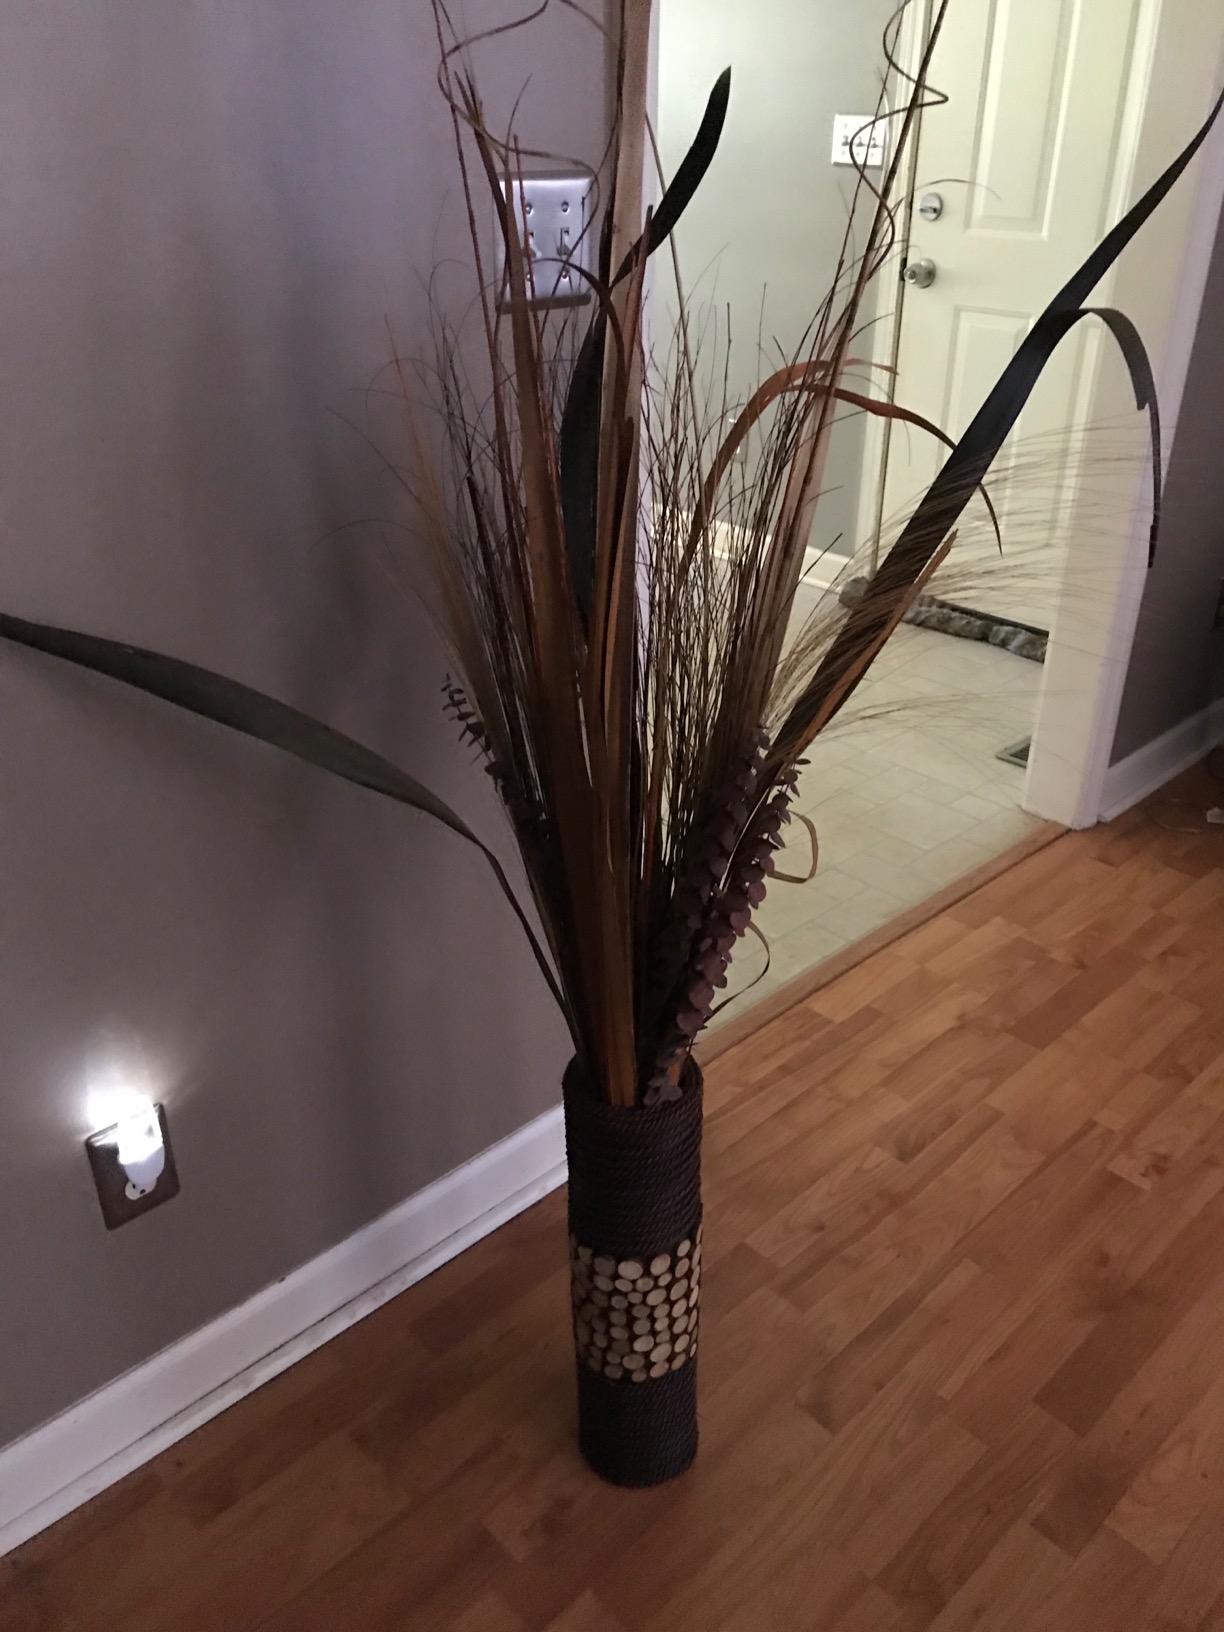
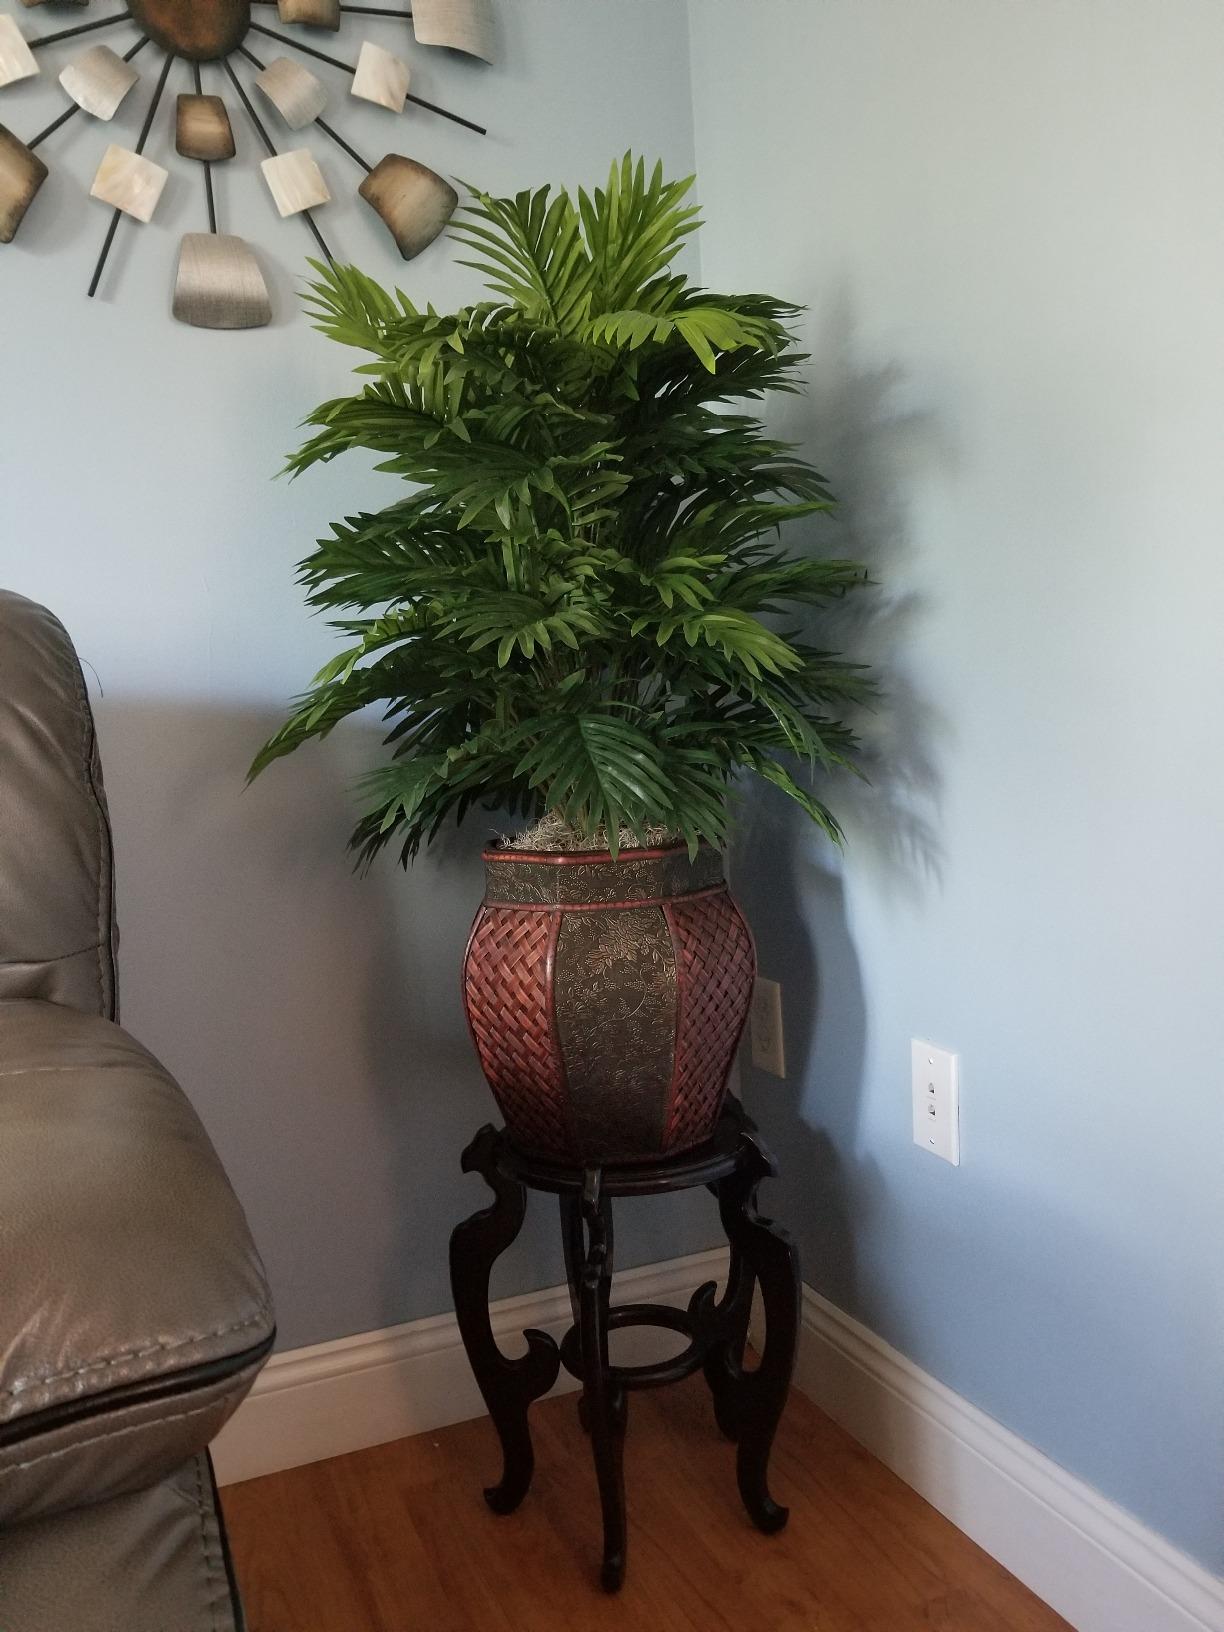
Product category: vase
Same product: no